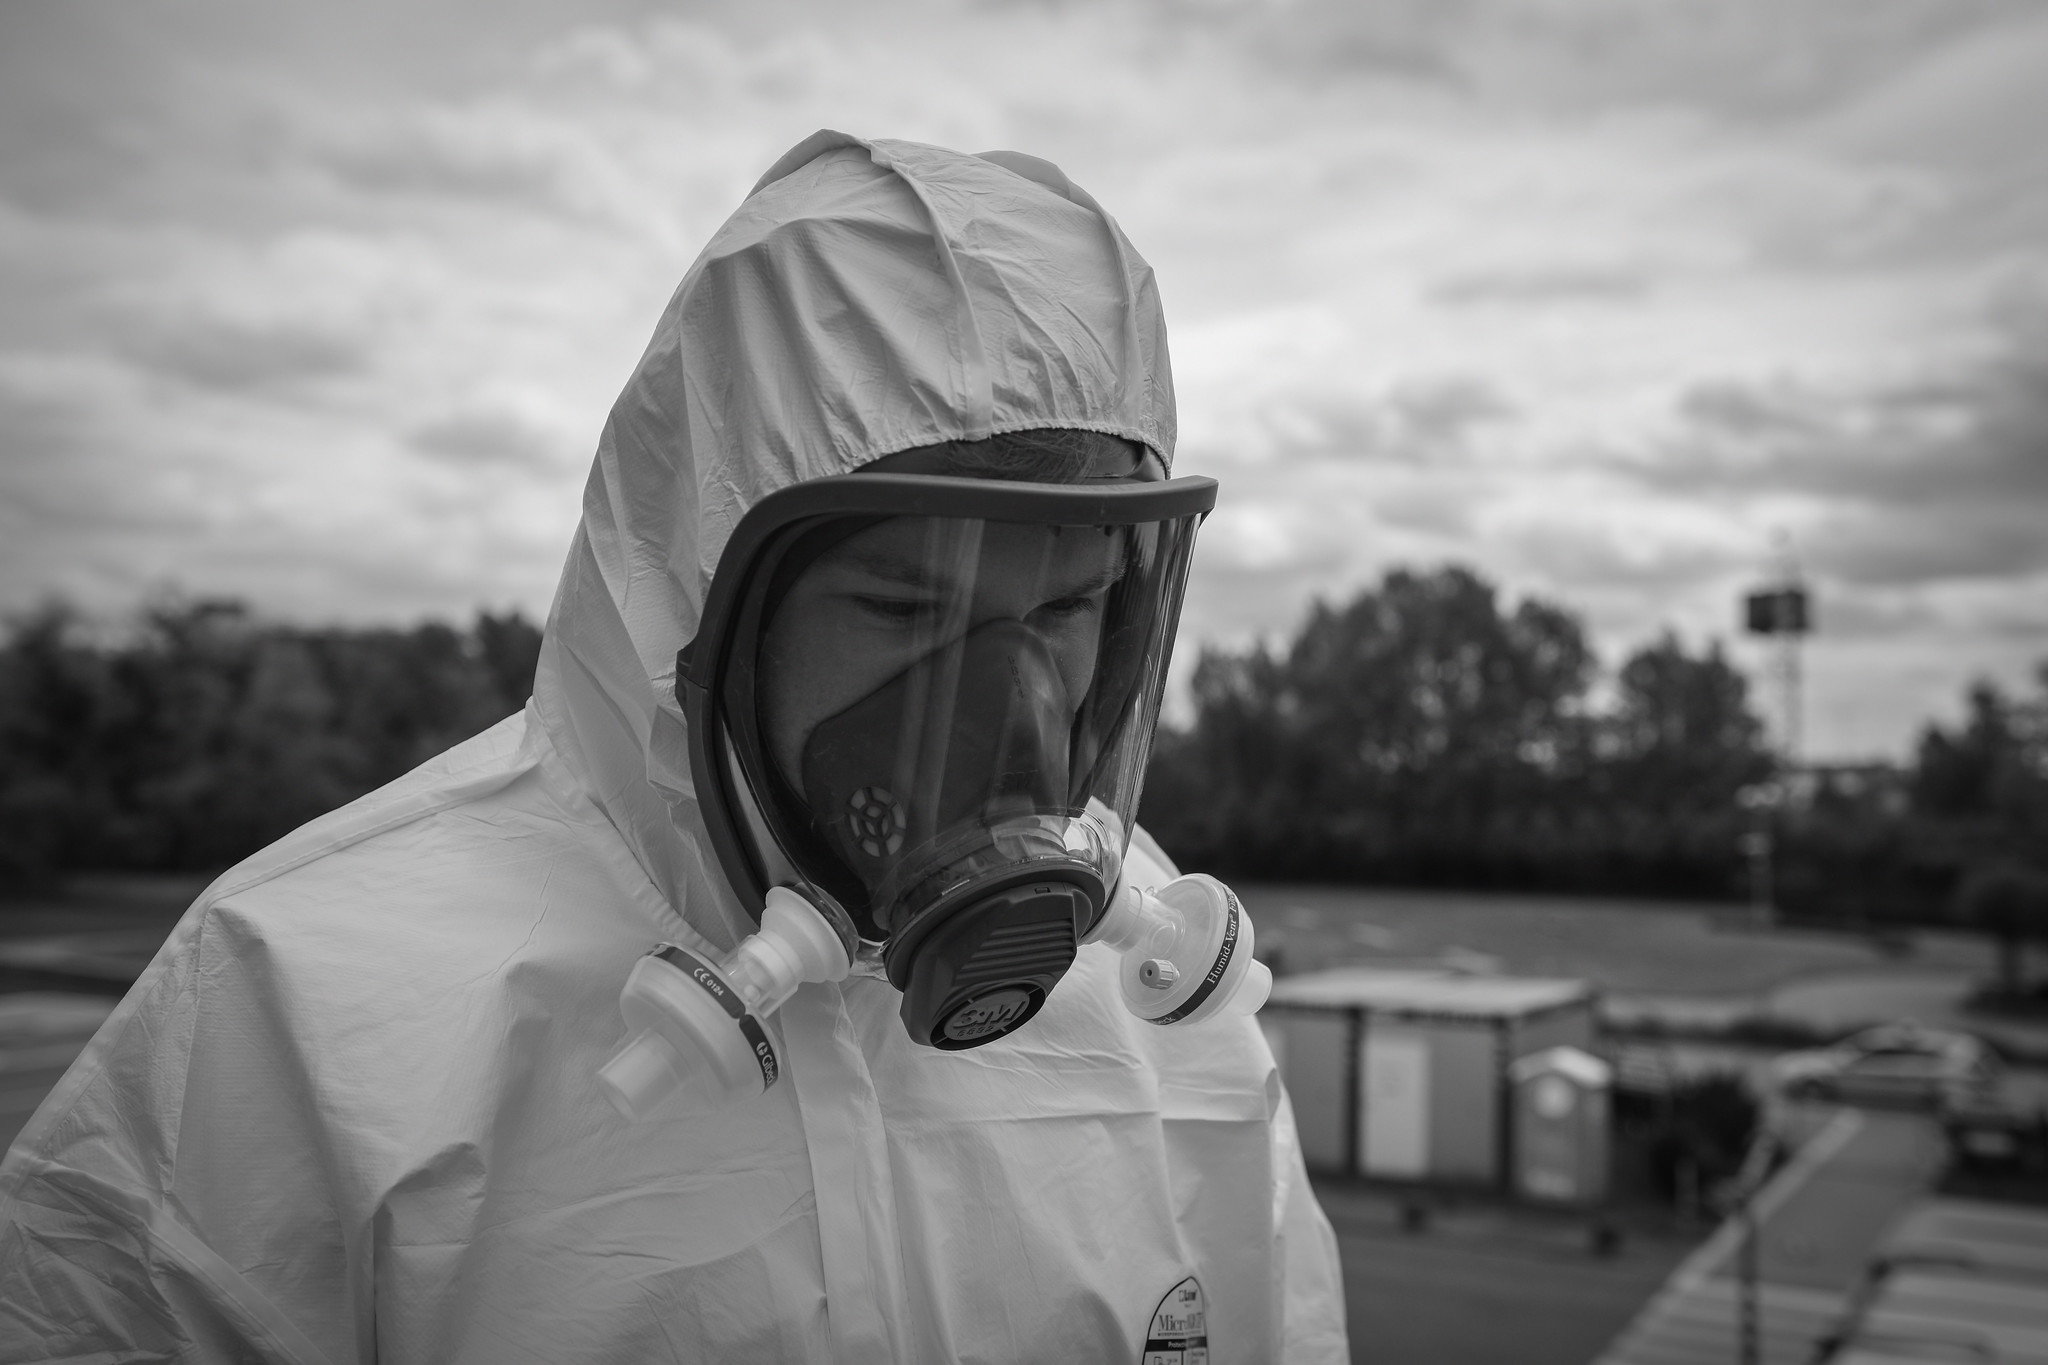
Objects detected:
Mask
Face_Shield